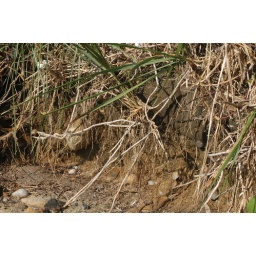
This is a morainal soil with stones smoothed by glacial meltwater. As the sand is removed, they fall onto the beach